Professional wrestling throws

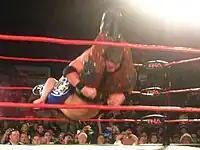
Styles performing the "Styles Clash" on Matt Hardy.

Also called a hammer throw. A move in which the wrestler grabs one of their opponent's arms and spins, swinging the opponent into an obstacle such as the ring ropes, a turnbuckle, or the stairs leading into the ring. An Irish whip into the ring ropes is usually used to set the opponent up for another technique as he/she bounces off. An Irish whip into the turnbuckles usually sees the opponent remain in the corner, allowing a follow-up attack from the wrestler; the opponent may remain standing or slump to the ground, usually in a seated position, which will vary the attack. One occasional use of the Irish whip is to try to "hit for the cycle" by whipping one's opponent into each corner in turn. Some professional wrestlers can use this move as an advantage by running up the turnbuckle and using a high flying move.